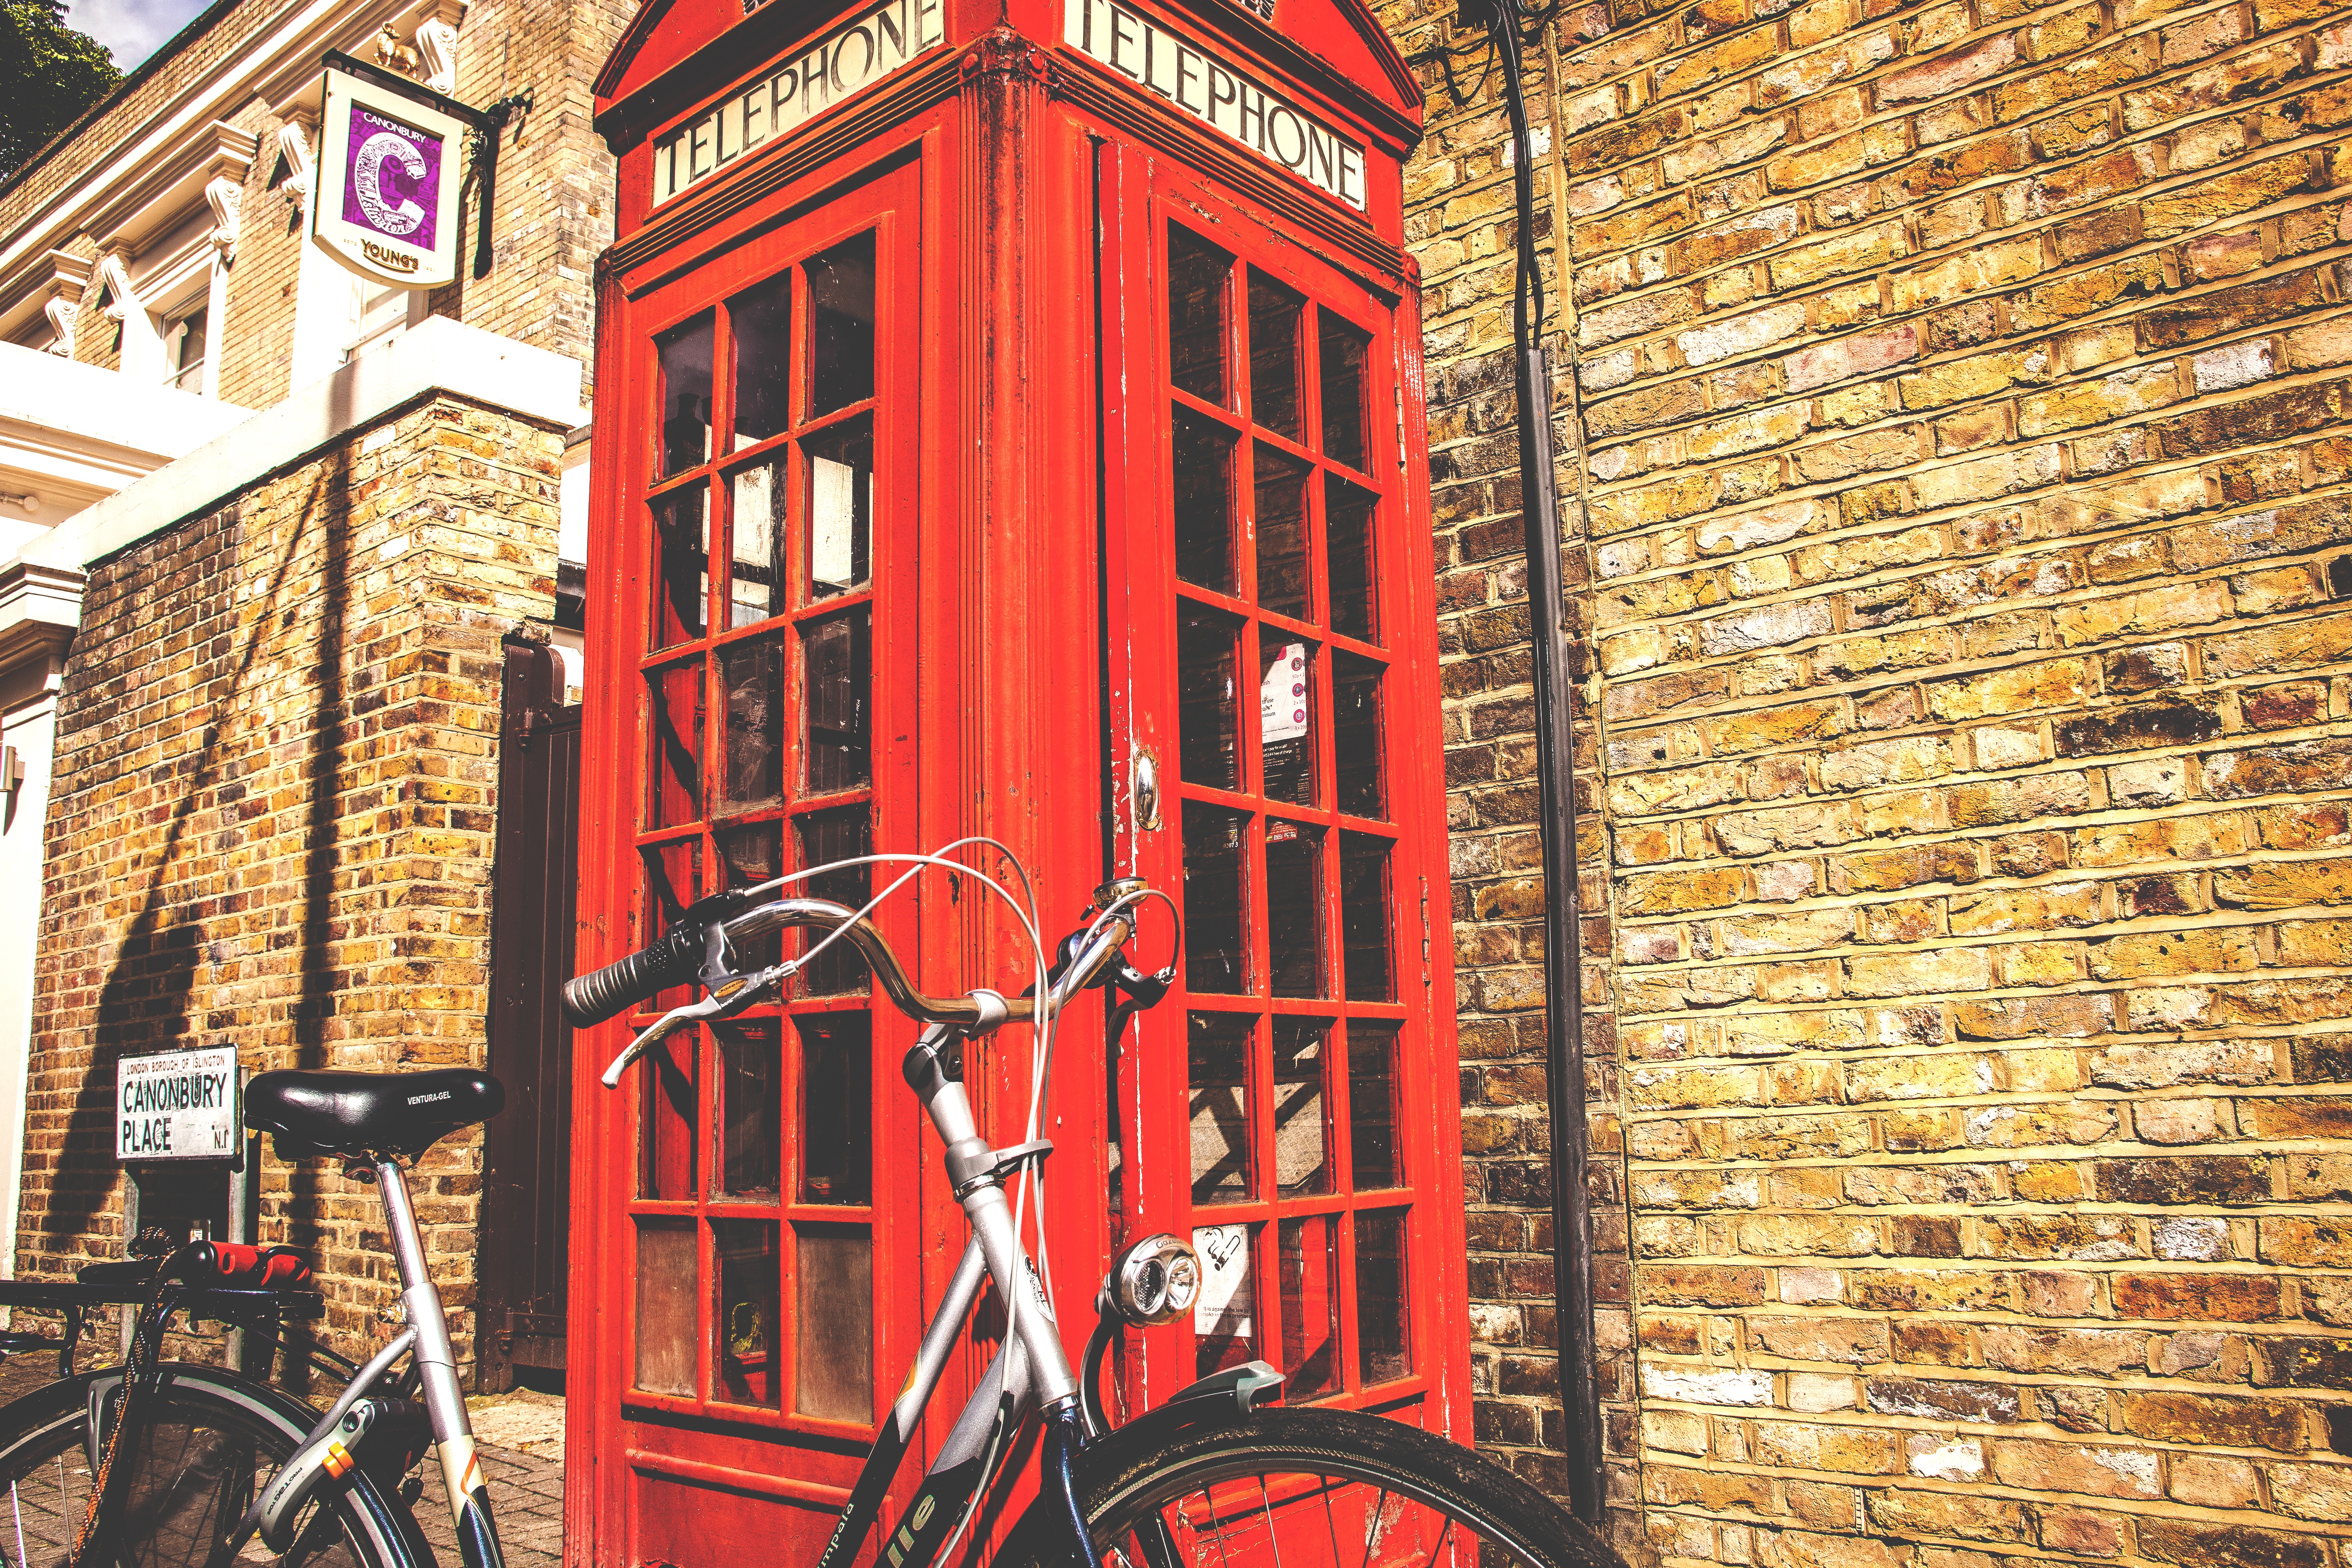
road, street, window, alley, wall, red, color, facade, brick, art, neighbourhood, urban area